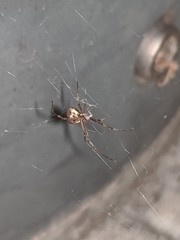
Species: Lactrodectus_hesperus